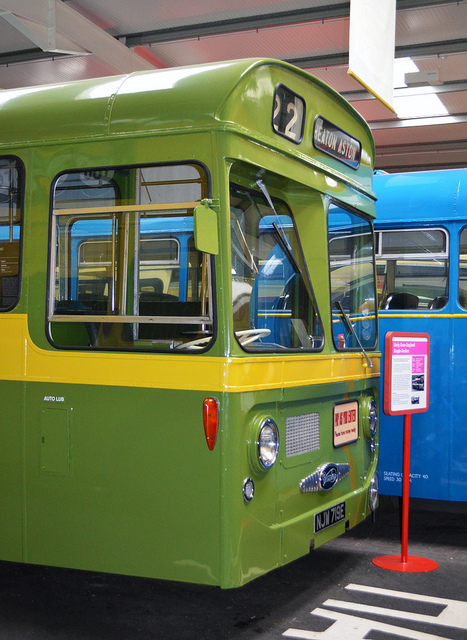
The front of a green bus parked inside next to a blue bus.

A green bus parked by a blue bus indoors.

A green bus parked next to a blue bus.